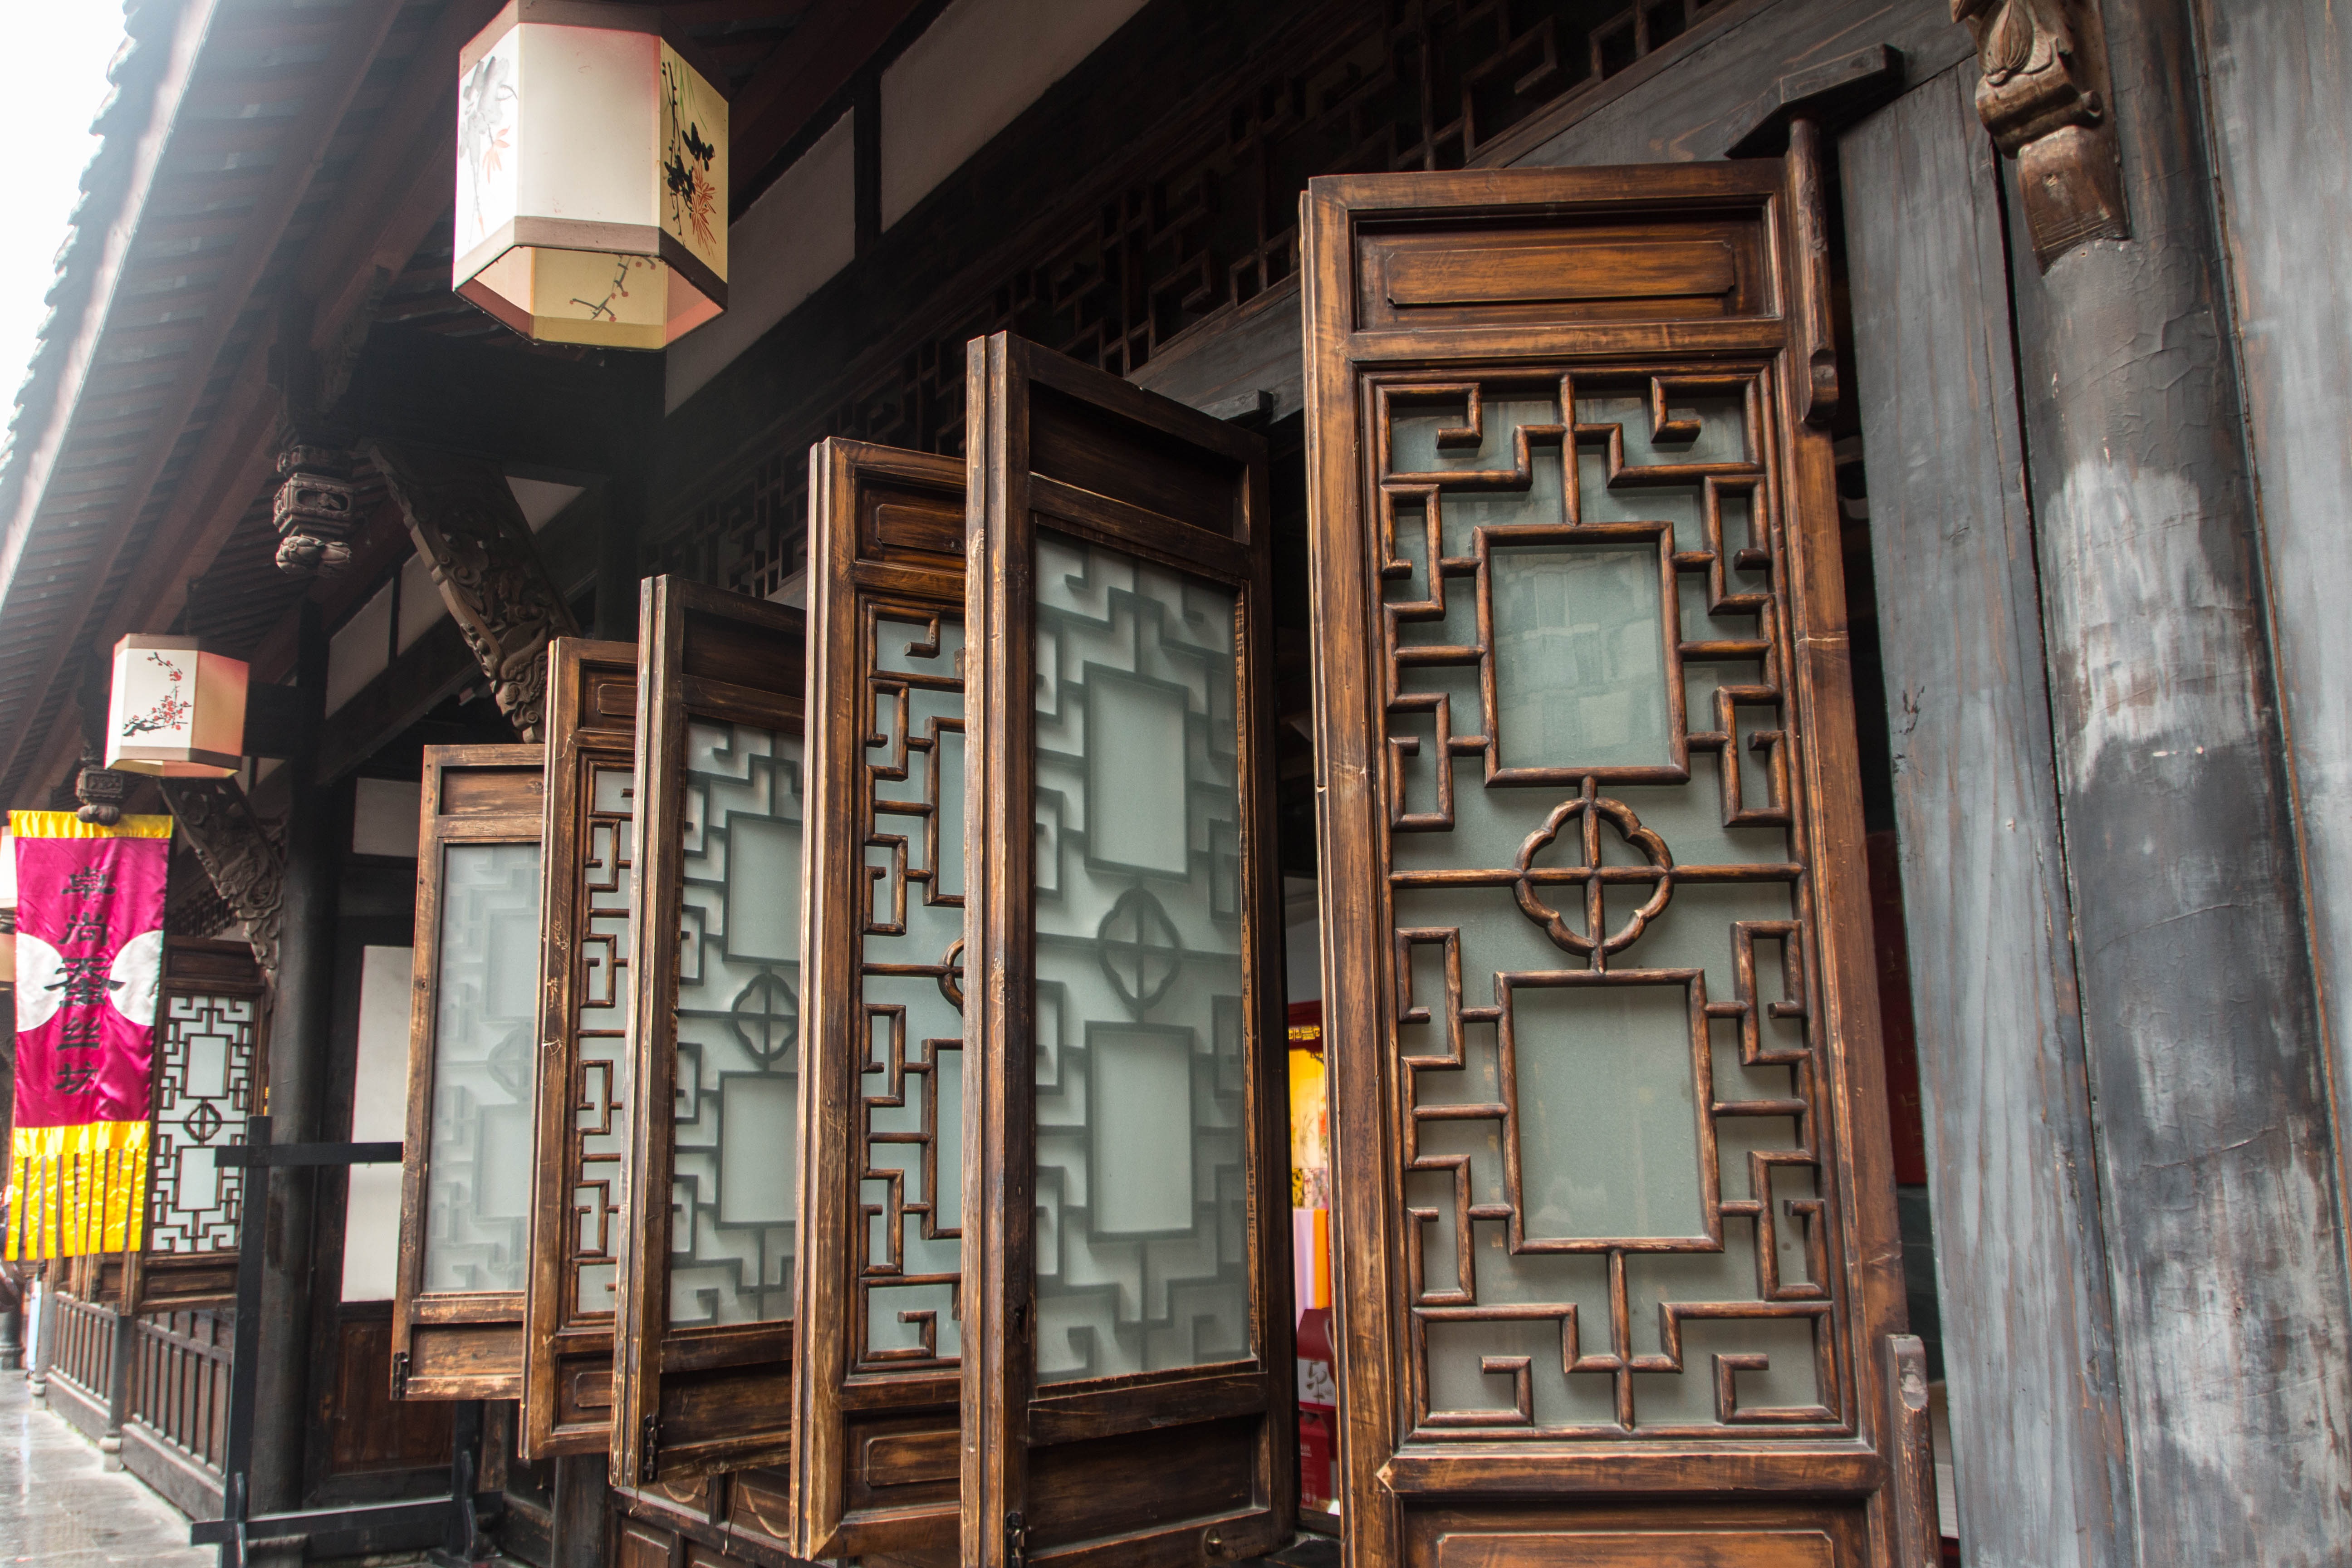
structure, wood, house, window, building, alley, city, home, asia, facade, furniture, interior design, china, masonry, ancient history